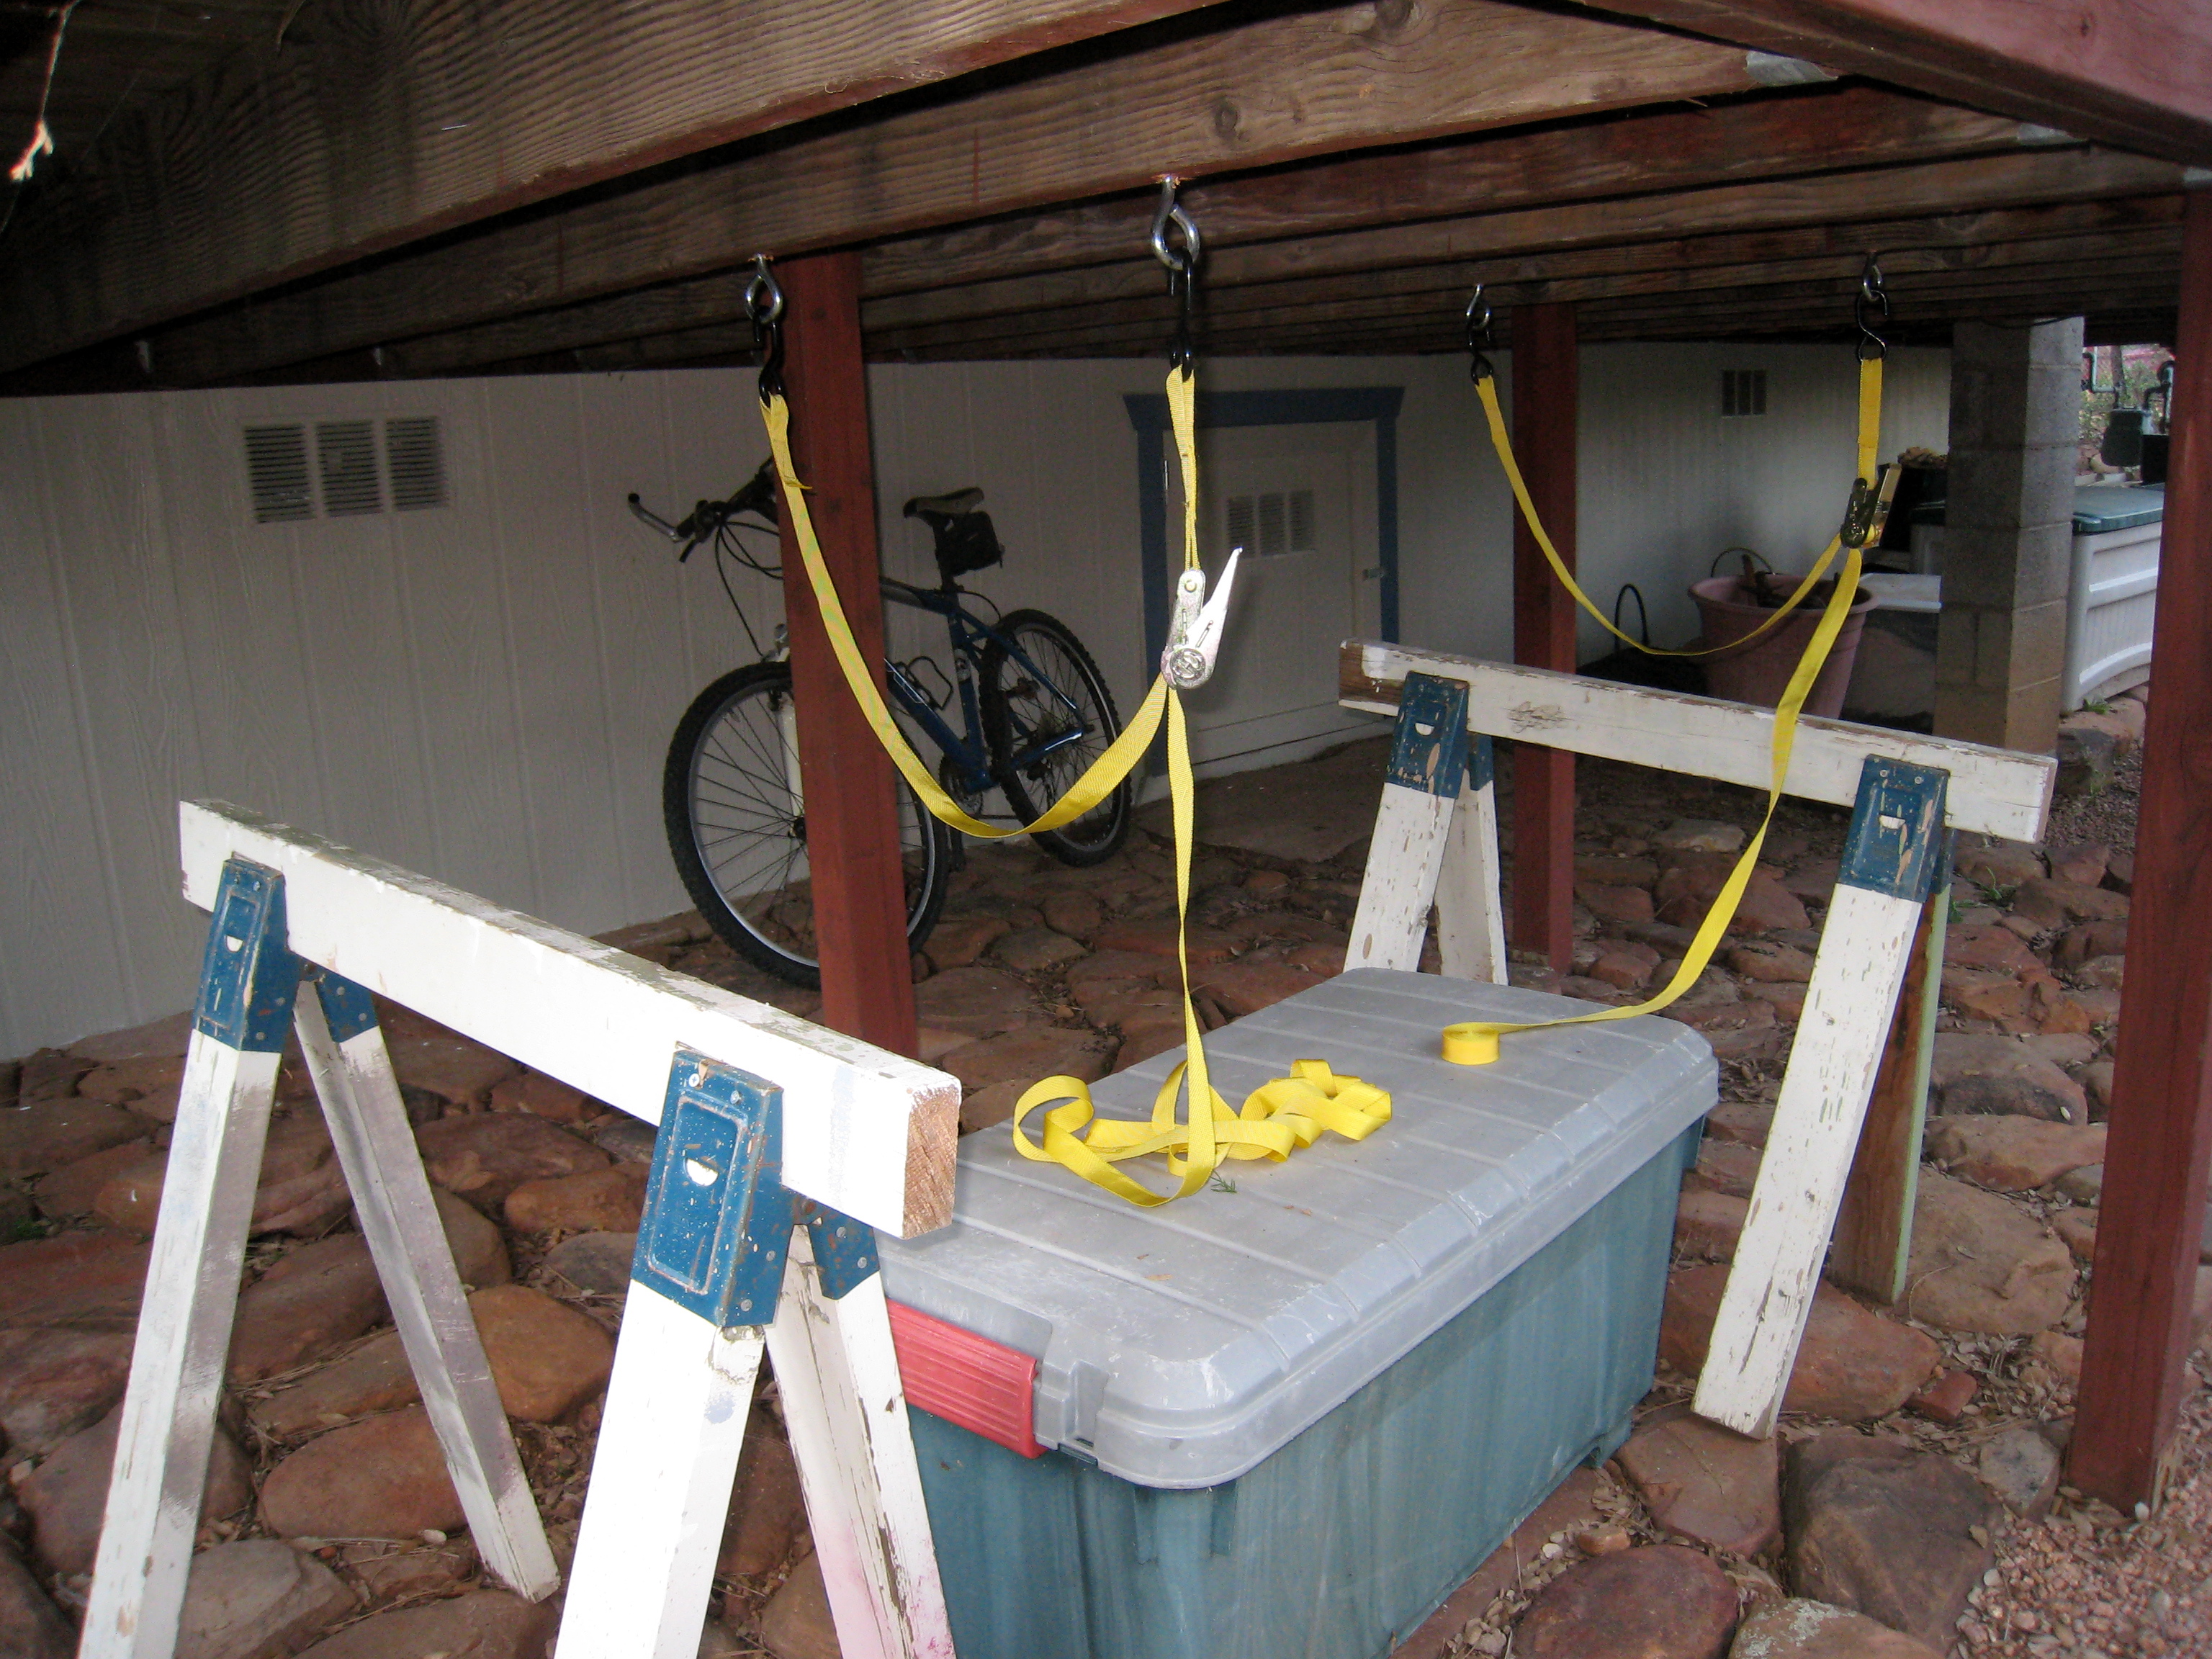
wood, room